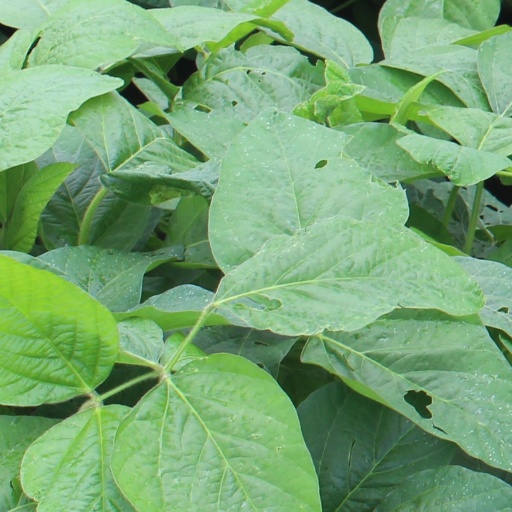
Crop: soybean